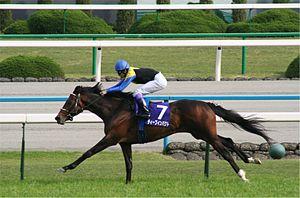
Yutaka Take est un jockey japonais. Il est le meilleur jockey de plat du Japon et figure parmi les meilleurs jockeys mondiaux.
Le bai est, dans le domaine de l'hippologie, l'une des couleurs de robes les plus fréquentes chez le cheval. Le pelage est dans les tons roux, marron à chocolat. La crinière, la queue, le contour des oreilles et le bas des membres sont noirs, c'est essentiellement ce qui différencie les chevaux bais des alezans. La peau de ces chevaux est sombre, excepté sous leurs marques blanches où elle est rose. On trouve des bais parmi presque toutes les races de chevaux. La robe baie est classée différemment par la génétique et les Haras nationaux français. Le gène responsable de la robe baie est nommé « Agouti ».
Deep Impact est un cheval de course japonais. Fils de Sunday Silence et Wind In Her Hair, propriété de la Kaneko Makoto Holdings Company, entraîné par Yasuo Ikee et monté par Yutaka Take, il fut l'un des tout meilleurs chevaux de l'histoire des courses japonaises, avant de devenir l'un des meilleurs étalons au monde, et le digne successeur de son père Sunday Silence au haras.